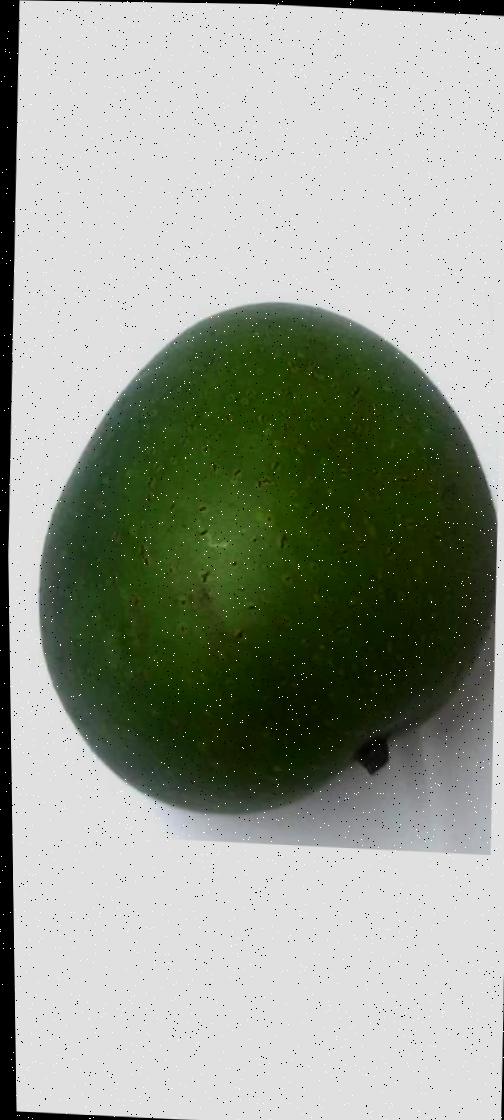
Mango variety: Ashshina Zhinuk